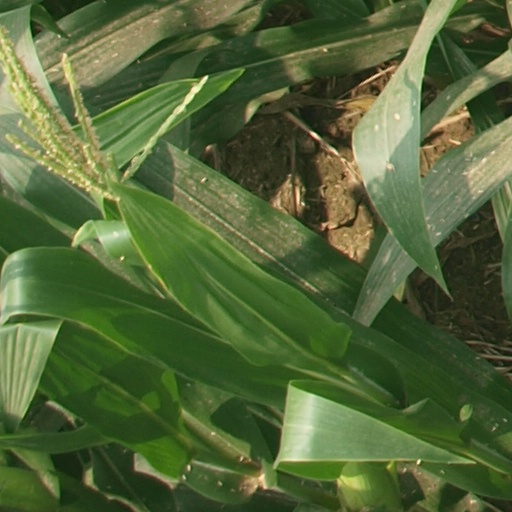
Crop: maize; corn